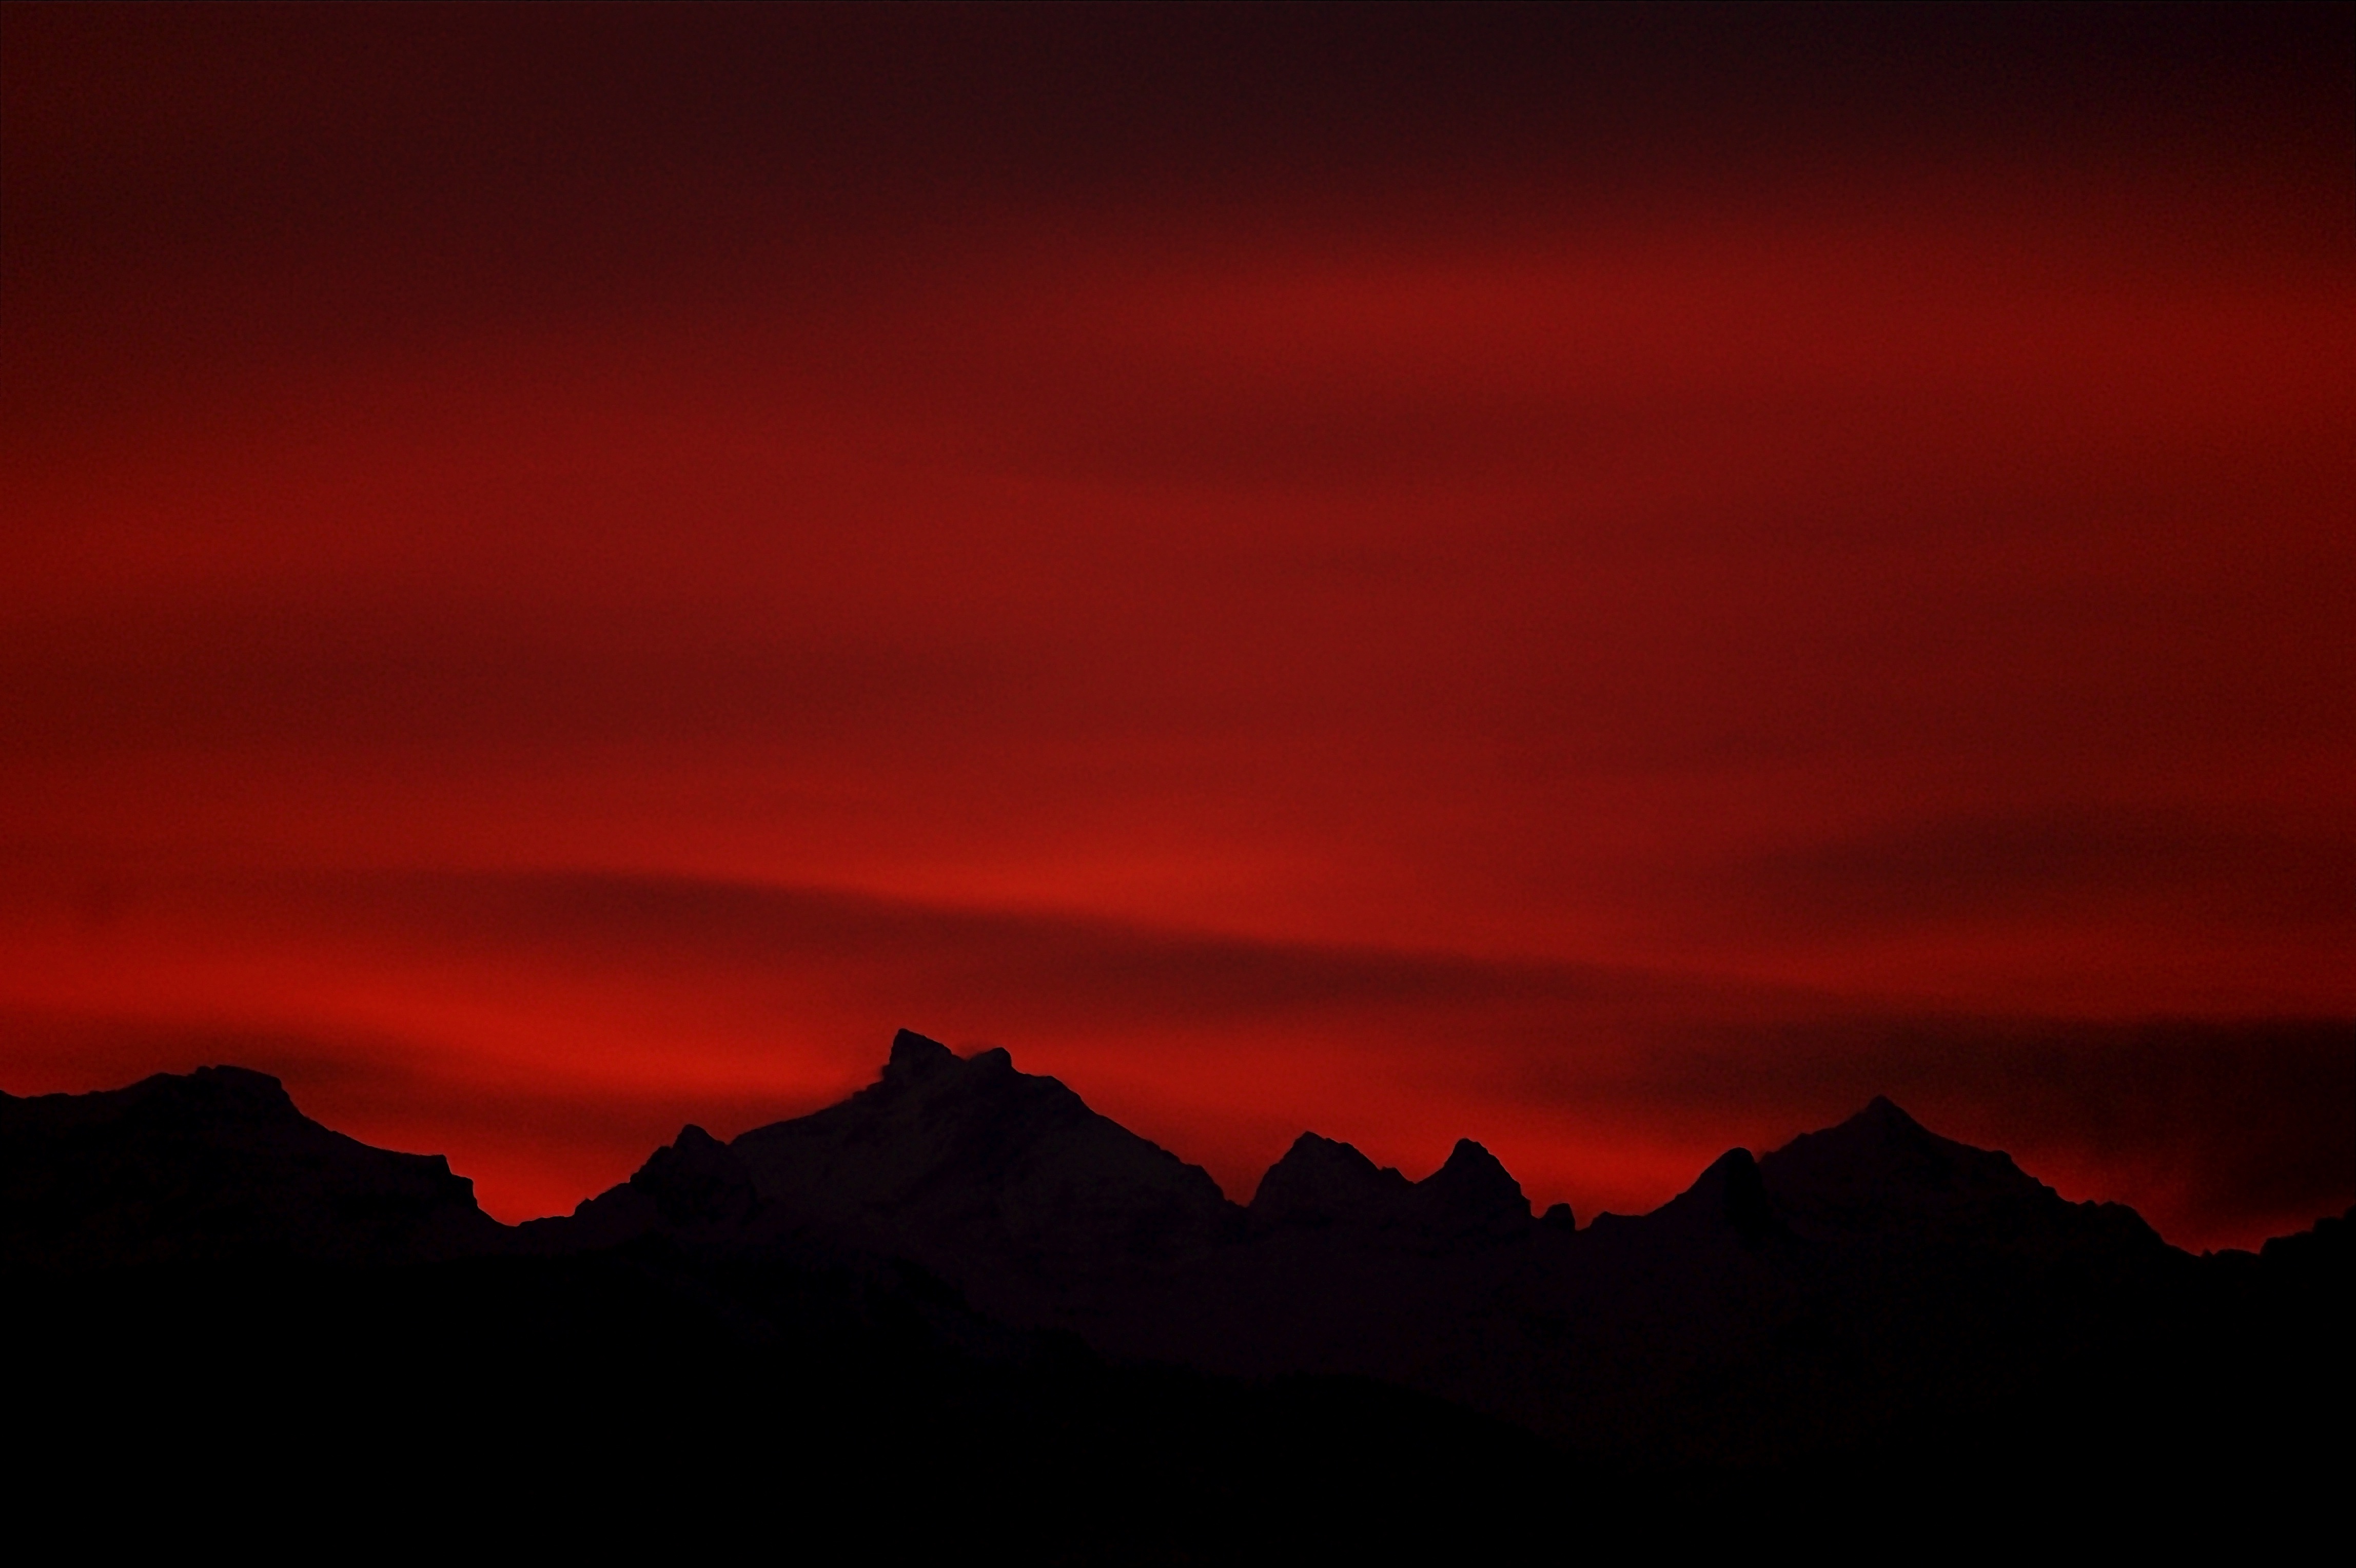
landscape, horizon, mountain, cold, cloud, sky, sunrise, sunset, morning, dawn, atmosphere, profile, dusk, evening, red, color, alpine, glow, darkness, lighting, in the morning, skies, mountains, frosty, mood, silent, january, morgenstimmung, atmospheric, morning light, afterglow, morgenrot, early in the morning, red sky, mountain panorama, mountain peaks, red clouds, starting work, atmospheric phenomenon, geological phenomenon, red sky at morning